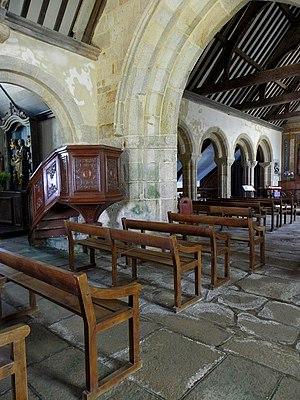
Chapelle Notre-Dame-de-Penhors en Pouldreuzic (29). Costale nord du chœur et arc triomphal.